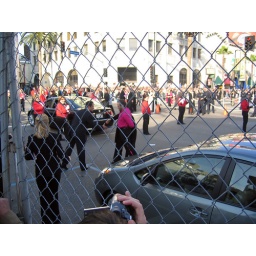
robin williams in pink shirt